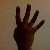
The image shows a hand gesture representing the number 4 in Indian Sign Language.